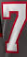
Number: 7